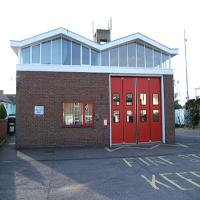
Weather: sun or clear